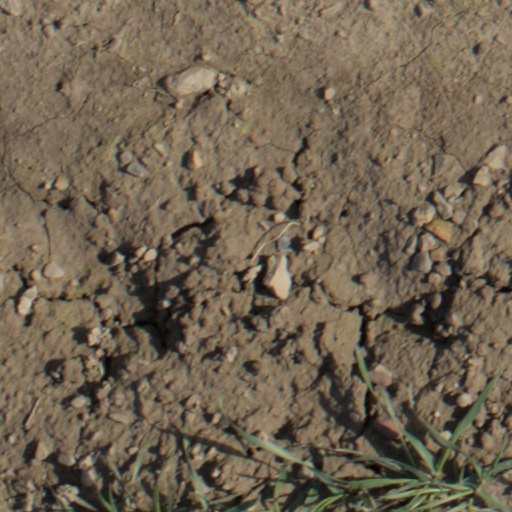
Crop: wheat